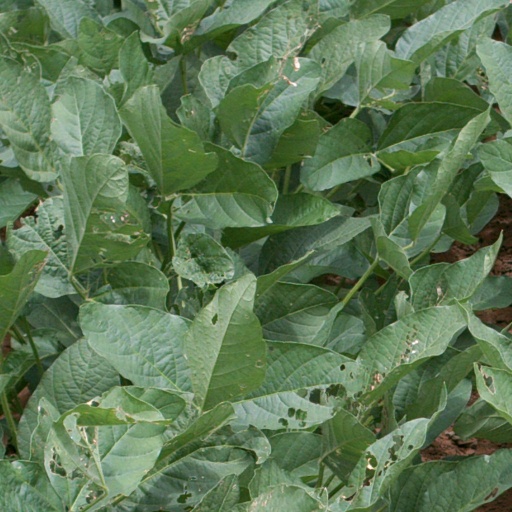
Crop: soybean